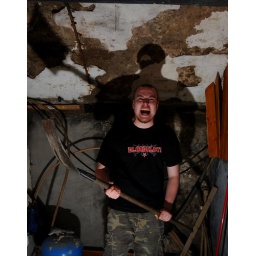
SB-800 on gorilla pod on floor in front triggered using Cactus Triggers. Area in darkness pre-flash :)